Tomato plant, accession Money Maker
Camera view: horizontal (90 deg, fisheye); turntable rotation: 270 degrees
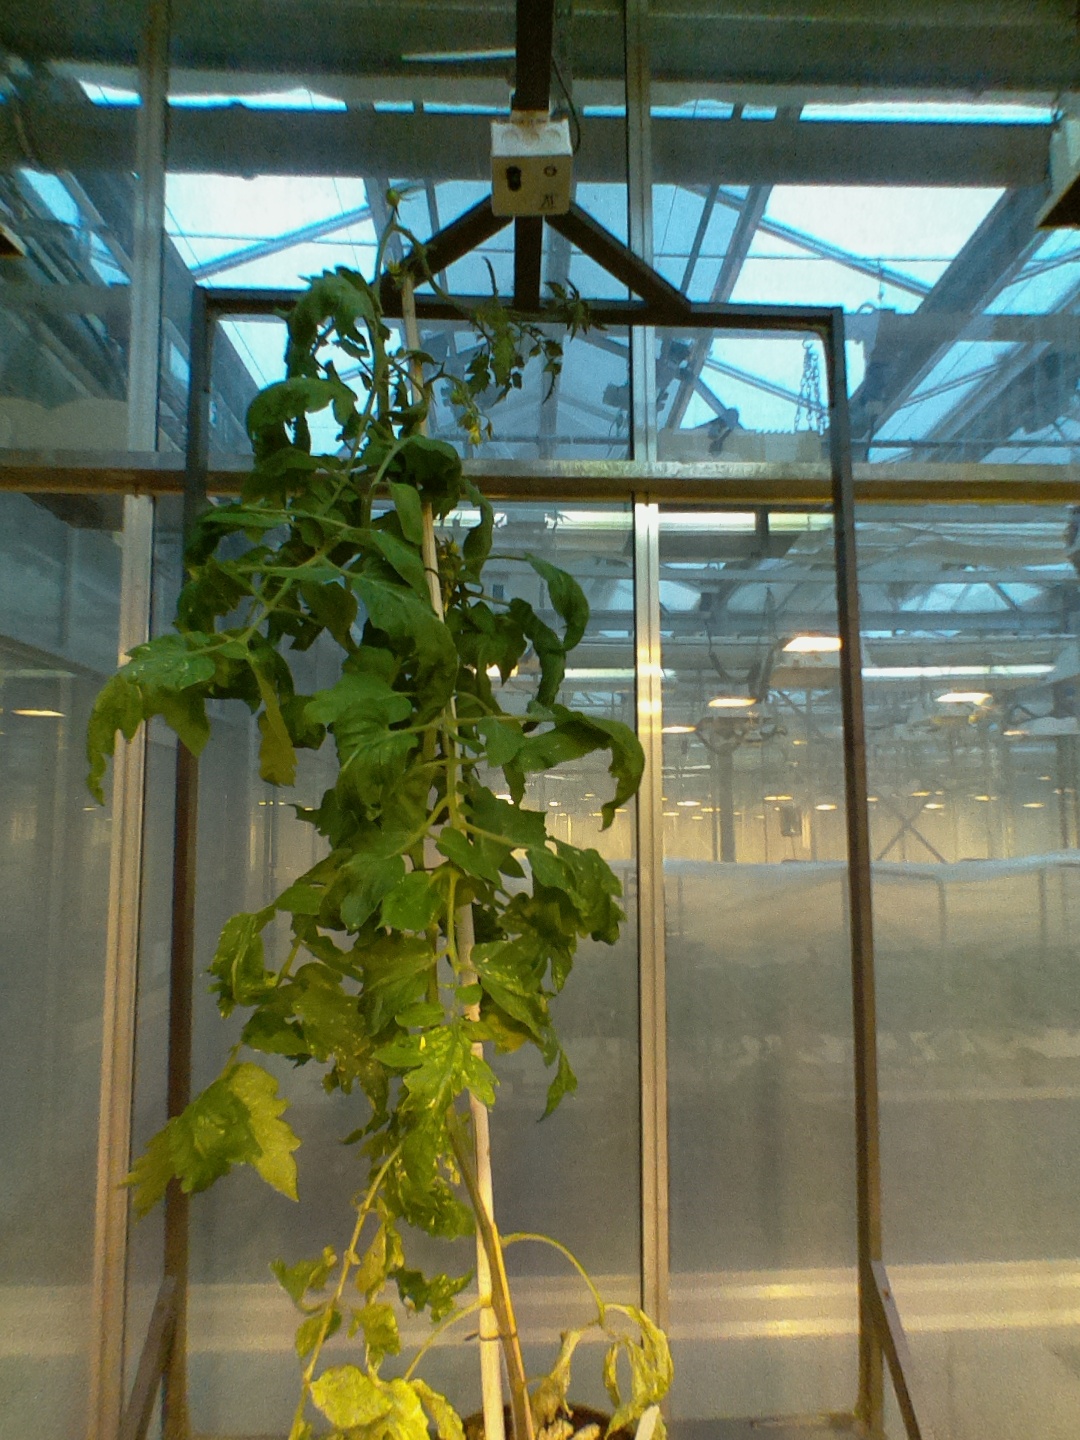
BBCH growth stage 70: Fruits at the main stem or branches visibles